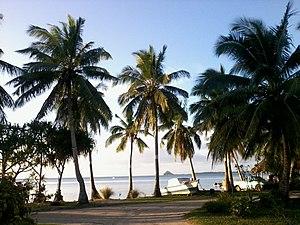
Une route près de la plage, dans le village de Vailala (Wallis et Futuna)
Vailala est un village de Wallis et Futuna, situé dans le district de Hihifo, sur la côte nord de l'île de Wallis. D'après le recensement de 2018, il compte 341 habitants, soit 28 de moins qu'en en 2013.
Cet article présente la géographie de Wallis-et-Futuna, collectivité d'outre-mer française du Pacifique. L'appellation « archipel » appliqué à Wallis-et-Futuna est impropre car les deux îles sont distantes d'environ 250 kilomètres, sans unité géographique ou historique. Néanmoins, tant par la population que par la géographie, ces îles possèdent des points communs.